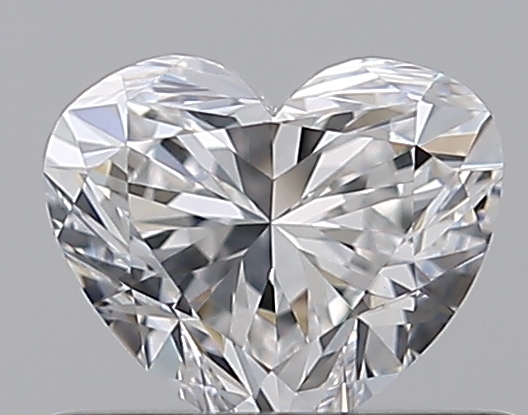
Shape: heart
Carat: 0.5
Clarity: VVS1
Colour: E
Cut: EX
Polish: EX
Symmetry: VG
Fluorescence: N
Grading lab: GIA
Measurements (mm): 4.64 x 5.45 x 3.22